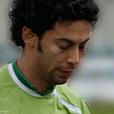
Age: 28